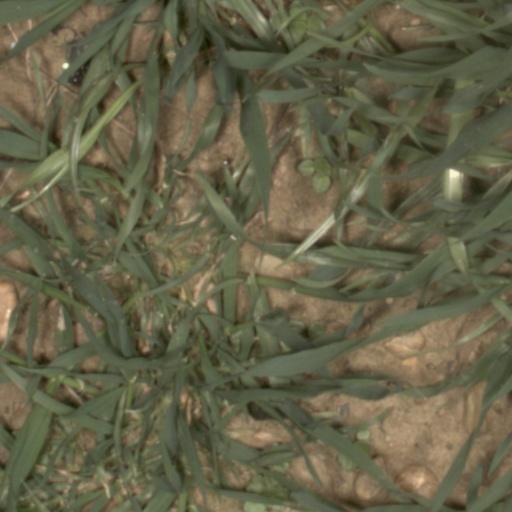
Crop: wheat